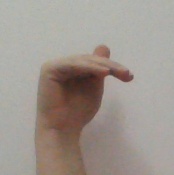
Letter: khaa